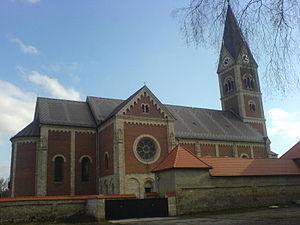
Fridolfing est une commune de Bavière, située dans l'arrondissement de Traunstein, dans le district de Haute-Bavière.